1st Battalion, Tower Hamlets Rifles

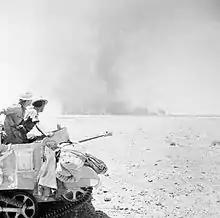
Men of 9th Rifle Brigade in their carrier watch the destruction of a supply dump at Hamra during the retreat to El Alamein.

After the Battle of Mersa Matruh in late June Eighth Army withdrew to El Alamein. C Company was ordered to defend the main road a few miles west of Dabaa to cover the evacuation of that town. Nearing the road in the dark the riflemen could hear heavy enemy traffic on the road, indicating that Dabaa had already fallen. Nevertheless the company commander decided to try to block the road temporarily, and deployed his company behind a small hump about . The portee anti-tank and machine guns were positioned to cover the road, with the motor platoons covering their flanks. As dawn broke the carrier platoon moved forward to another small hill overlooking the road and on a given signal 'everyone opened up on the numerous targets that presented themselves'. The Axis troops were taken by surprise and it was two and a half hours before they were able to assemble a force large enough to dislodge C Company. In that time the company destroyed around 16 vehicles and took 25 prisoners, but more importantly it cut the only Axis supply route for that time. By 2 July Eighth Army was back in the strong defensive position at El Alamein, where both sides dug in.